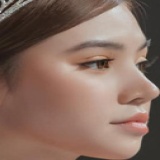
hoa hậu Jolie Nguyễn